Battle of Mannheim (1799)

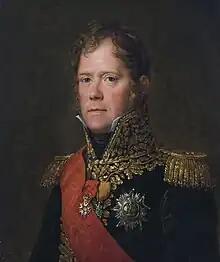
Marshal Michel Ney

At the end of August 1799, "Army of the Rhine" was organized into three infantry divisions under Colaud, Antoine Laroche-Dubouscat and Jean François Leval and a cavalry reserve led by Jean-Joseph Ange d'Hautpoul. On 24 August a review was ordered at Oggersheim but it rained and the troops got drenched instead. It was rumored that the review was a cover for Muller's chief of staff Louis Baraguey d'Hilliers to carry out on a raid to Frankfurt in order to mulct the city for funds. The 6,000 troops allotted to this mission were drawn from all the infantry divisions. Hilliers would rejoin the army at Heidelberg. On the 25th Ney came to the army as a freshly-minted general of division. Muller created an advance guard of 1,400 infantry, 200 cavalry and three field pieces for Ney.